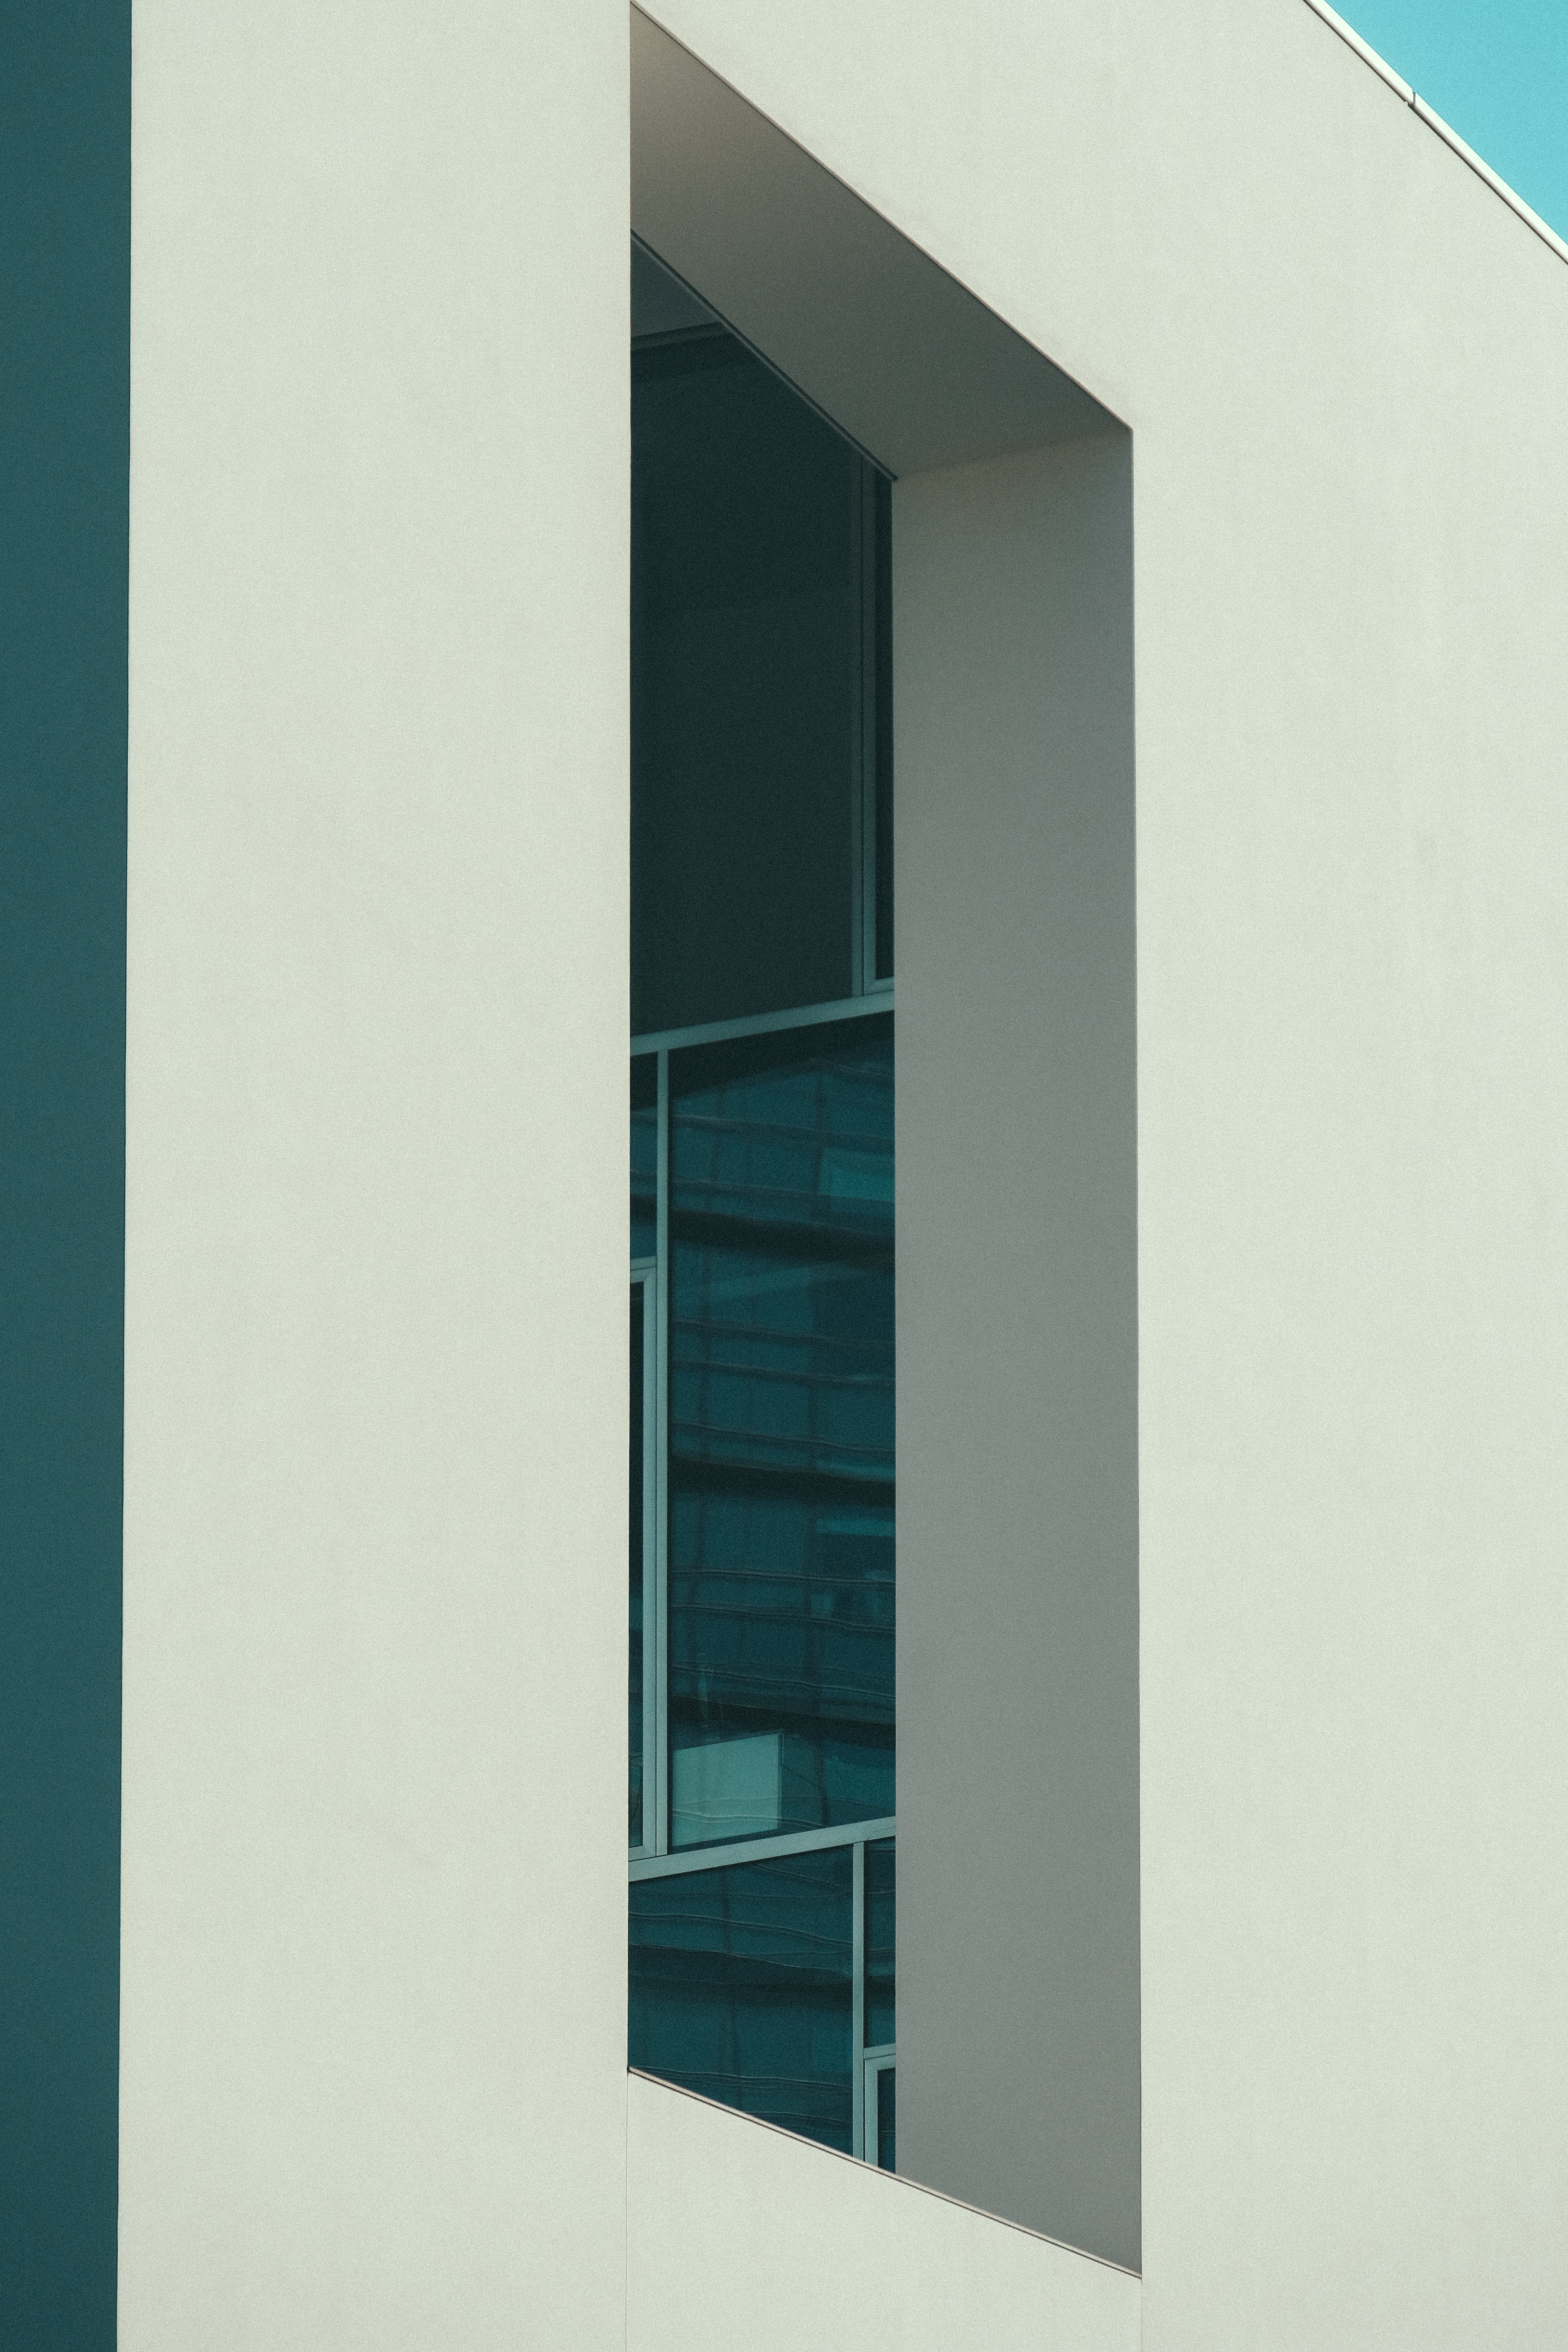
blue, green, turquoise, architecture, wall, glass, window, line, facade, building, house, Material property, room, door, daylighting, rectangle, interior design, metal